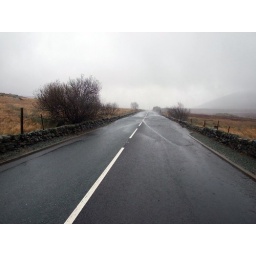
Some roads were having water pumped away. This was near Capel Curig.